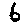
Label: 6